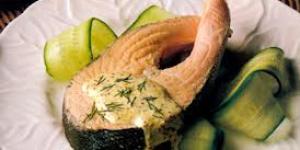
salmon a la mostaza